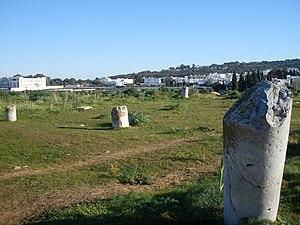
Colonnes probablement sur l'emplacement de la basilique majorum en face de la Confession restaurée à l'occasion du Congrès eucharistique de 1930
La basilique Majorum dite aussi « de Mcfida » est une basilique chrétienne tunisienne en ruines située à l'écart du site archéologique de Carthage.
Le site archéologique de Carthage est un site dispersé dans la ville actuelle de Carthage et classé au patrimoine mondial de l'Unesco depuis 1979.
L'archidiocèse de Carthage est un siège épiscopal de l'Église catholique, anciennement territorial et aujourd'hui titulaire, situé à Carthage en Afrique du Nord.